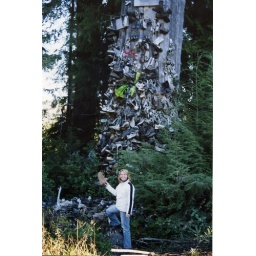
Jenny in front of shoe tree near Holberg